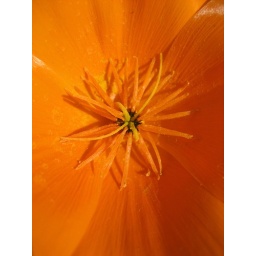
A flower in Yamate on the way to a friend's house for Easter Sunday lunch